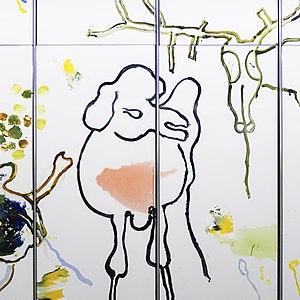
Oswald Oberhuber, né le 1ᵉʳ février 1931 à Merano et mort le 17 janvier 2020 à Vienne, est un peintre, sculpteur et graphiste autrichien.